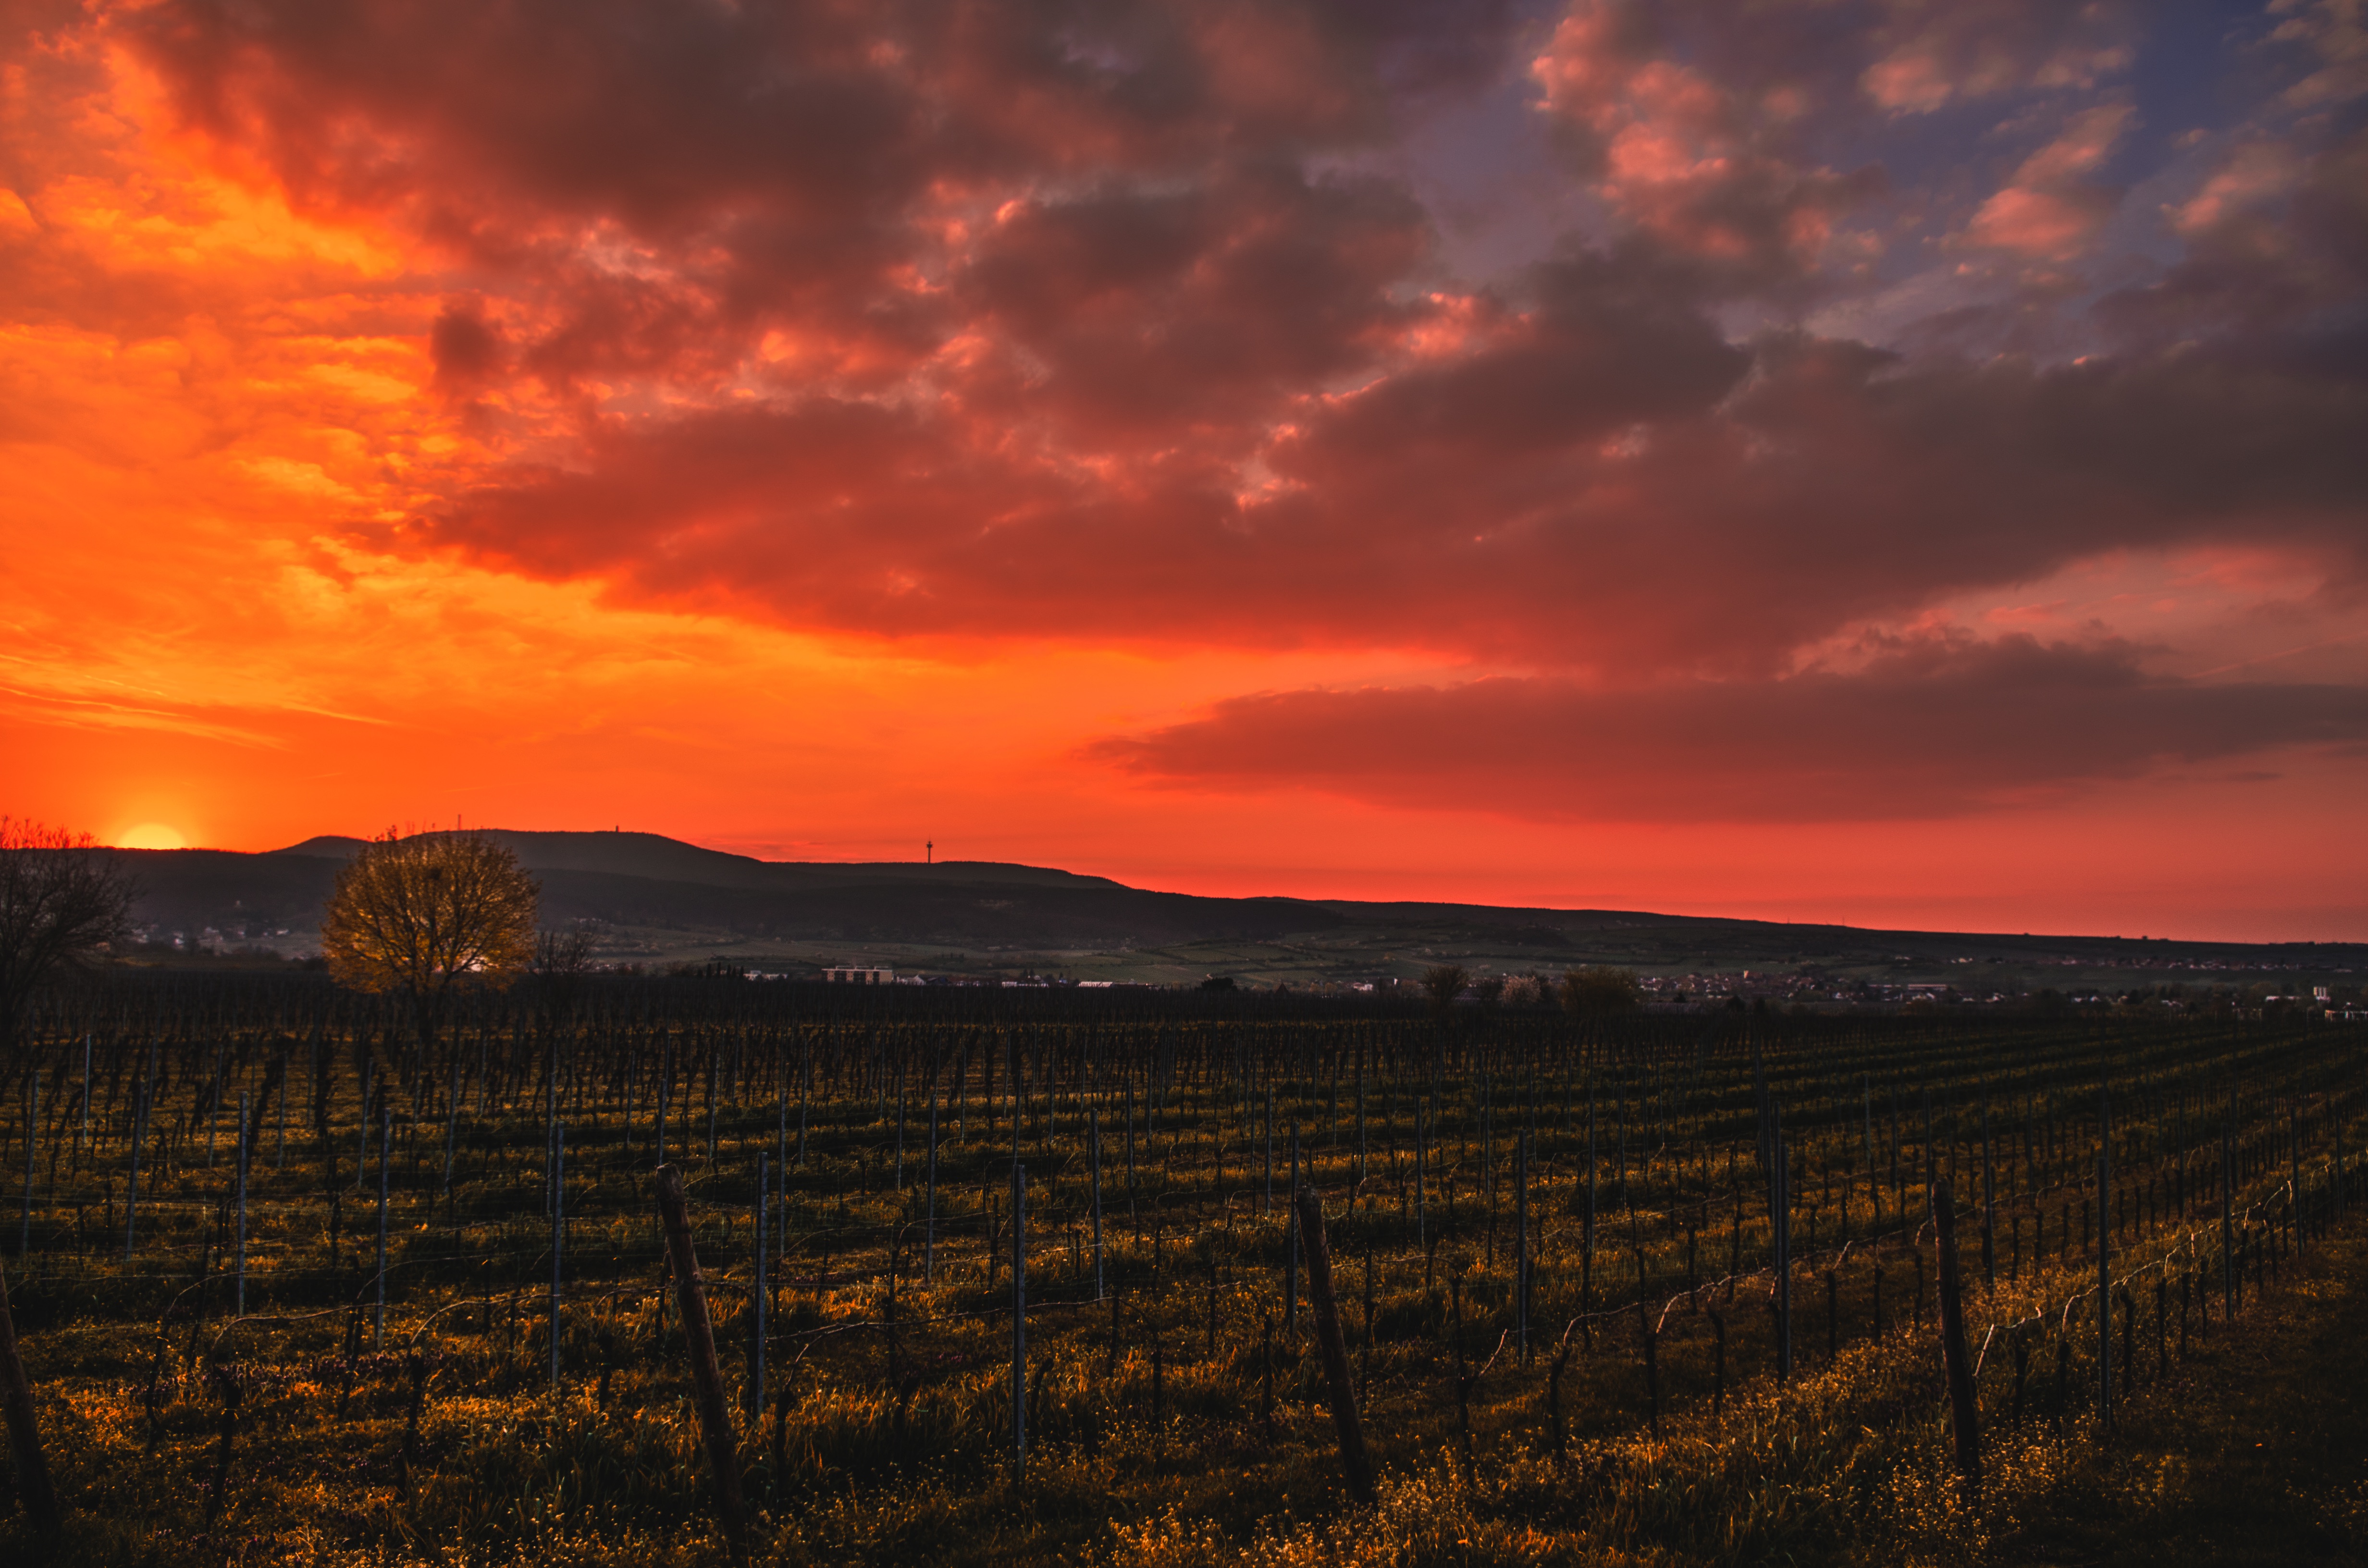
landscape, nature, horizon, mountain, cloud, sky, sun, sunrise, sunset, field, prairie, sunlight, morning, hill, dawn, dusk, evening, plain, afterglow, red sky at morning